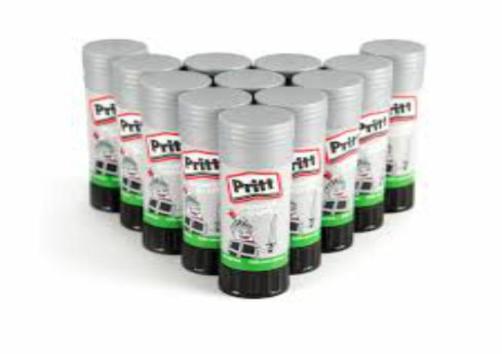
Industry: Necessities